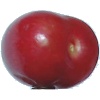
Label: Cherry 2